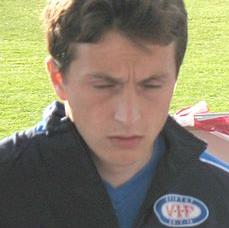
Age: 24